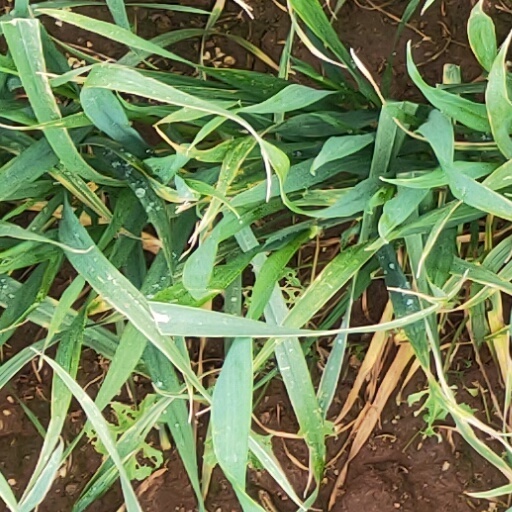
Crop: wheat